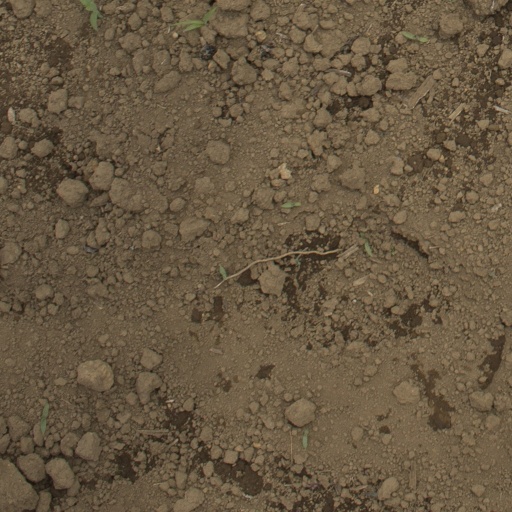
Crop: Jerusalem artichoke